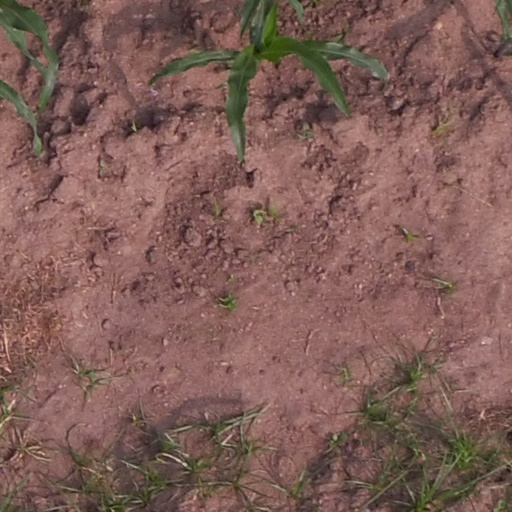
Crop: maize; corn